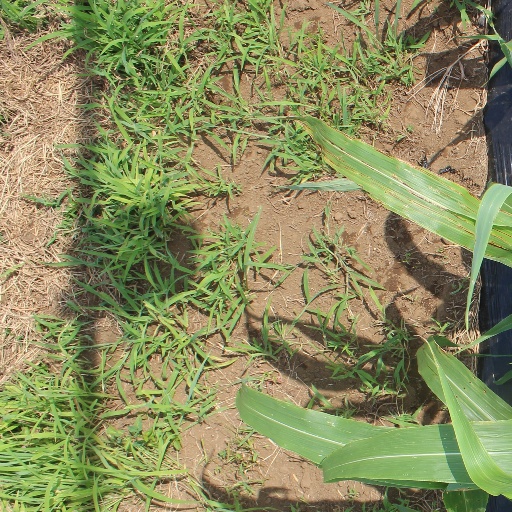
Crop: sorghum